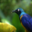
Label: bird